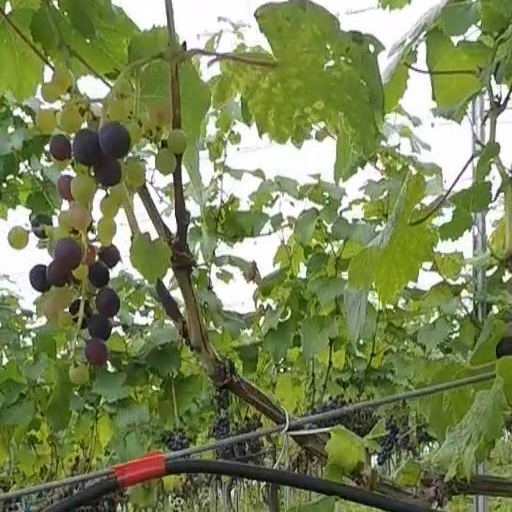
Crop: grape